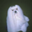
Label: dog